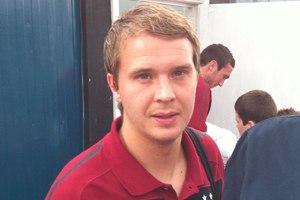
Darren Mackie est un footballeur écossais né le 5 janvier 1982 à Inverurie. Il évolue au poste d'attaquant.